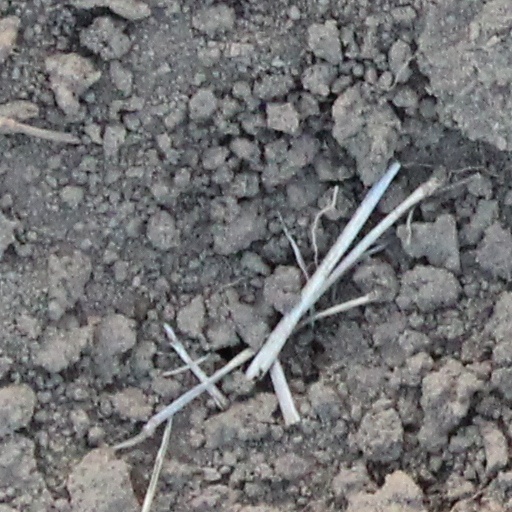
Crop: wheat